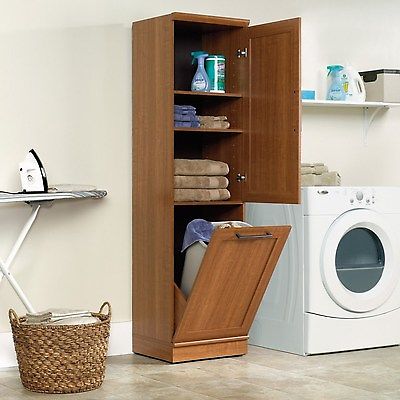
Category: cabinet